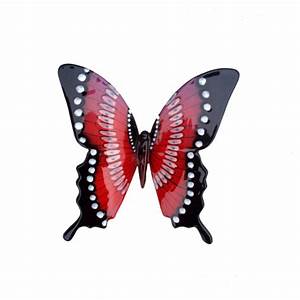
Label: farfalla